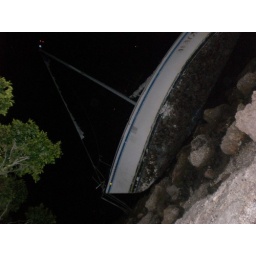
walking down the beach in Florida I saw it and thought it looked cool